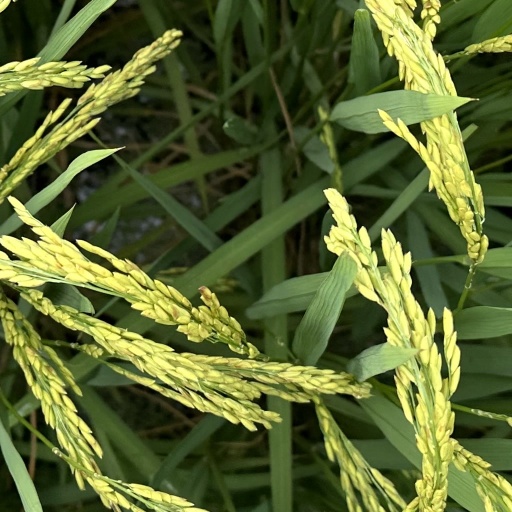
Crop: rice